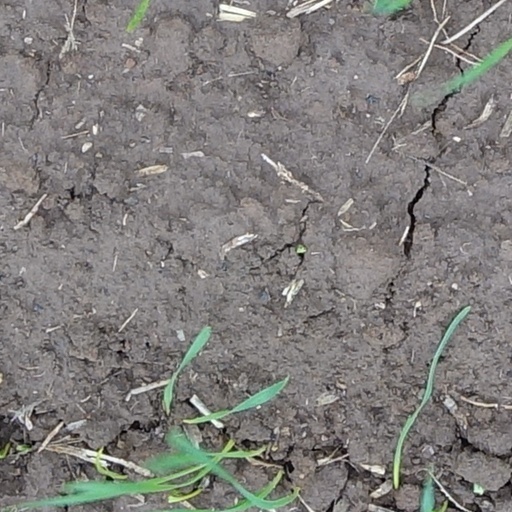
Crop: wheat